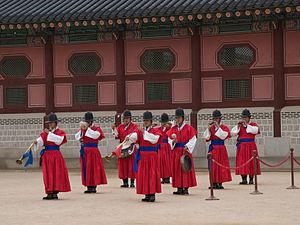
La musique coréenne est un métissage d'influences chinoise et japonaise et d'éléments indigènes.